Japanese New Year

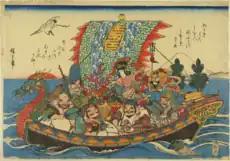
Coloured woodblock print of the "Takarabune" by Utagawa Hiroshige

During the first three days of the New Year the Seven Lucky Gods are said to pilot through the heavens to human ports on the "Takarabune" or Treasure Ship. A picture of the ship forms an essential part of traditional Japanese New Year celebrations.